Ansley, Warwickshire

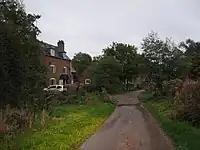
Ansley Mill and Ford

Bourne Brook, running north-east to south-west through the parish, has had an Irish bridge ford at Ansley Mill since the 12th century. The mill was sold by John Colepeper to Ralph Pickering and John Dyson in 1550. The building that currently stands was built in 1768. The last known miller was Isaac Thurn, in 1896. The mill has subsequently been converted into a private home.